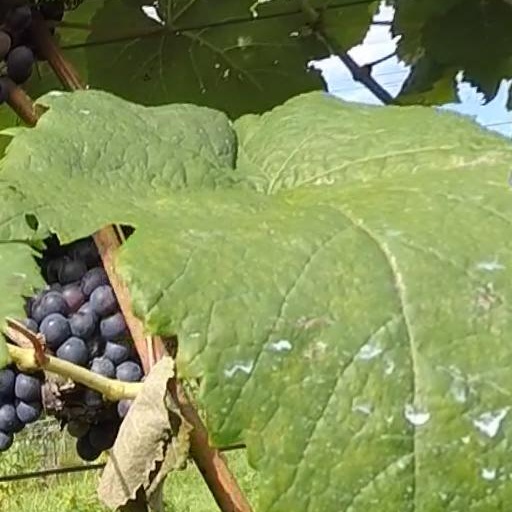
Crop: grape